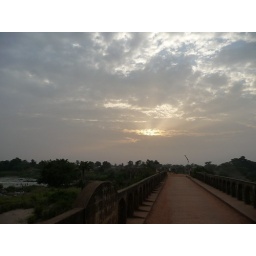
bridge over dungu river